Jim Risch

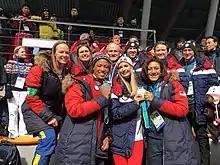
Risch with Ivanka Trump, Lauren Gibbs and Shauna Rohbock at the 2018 Winter Olympics in Pyeongchang, South Korea

Risch was one of four freshmen Republican senators in the 111th Congress of 2009, with Mike Johanns of Nebraska, George LeMieux of Florida and Scott Brown of Massachusetts. Republican Senator Mike Crapo of Idaho called Risch "results-oriented".